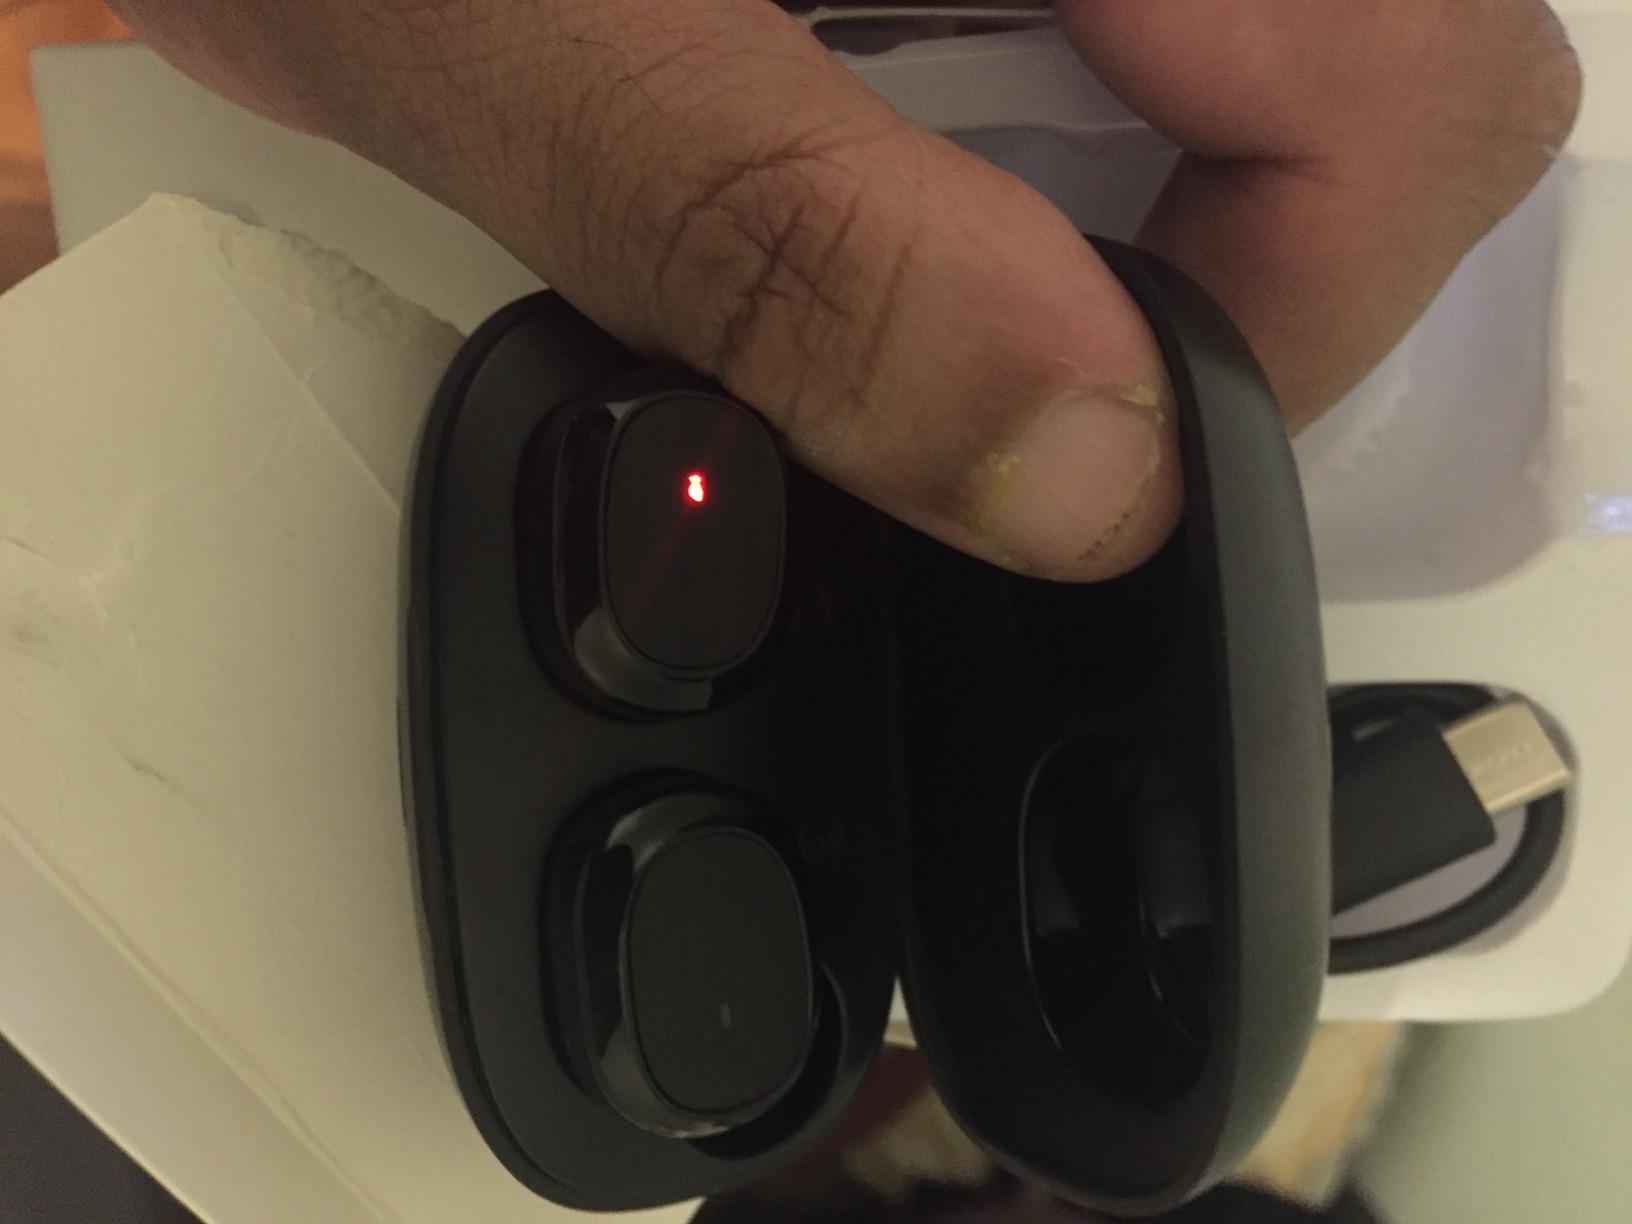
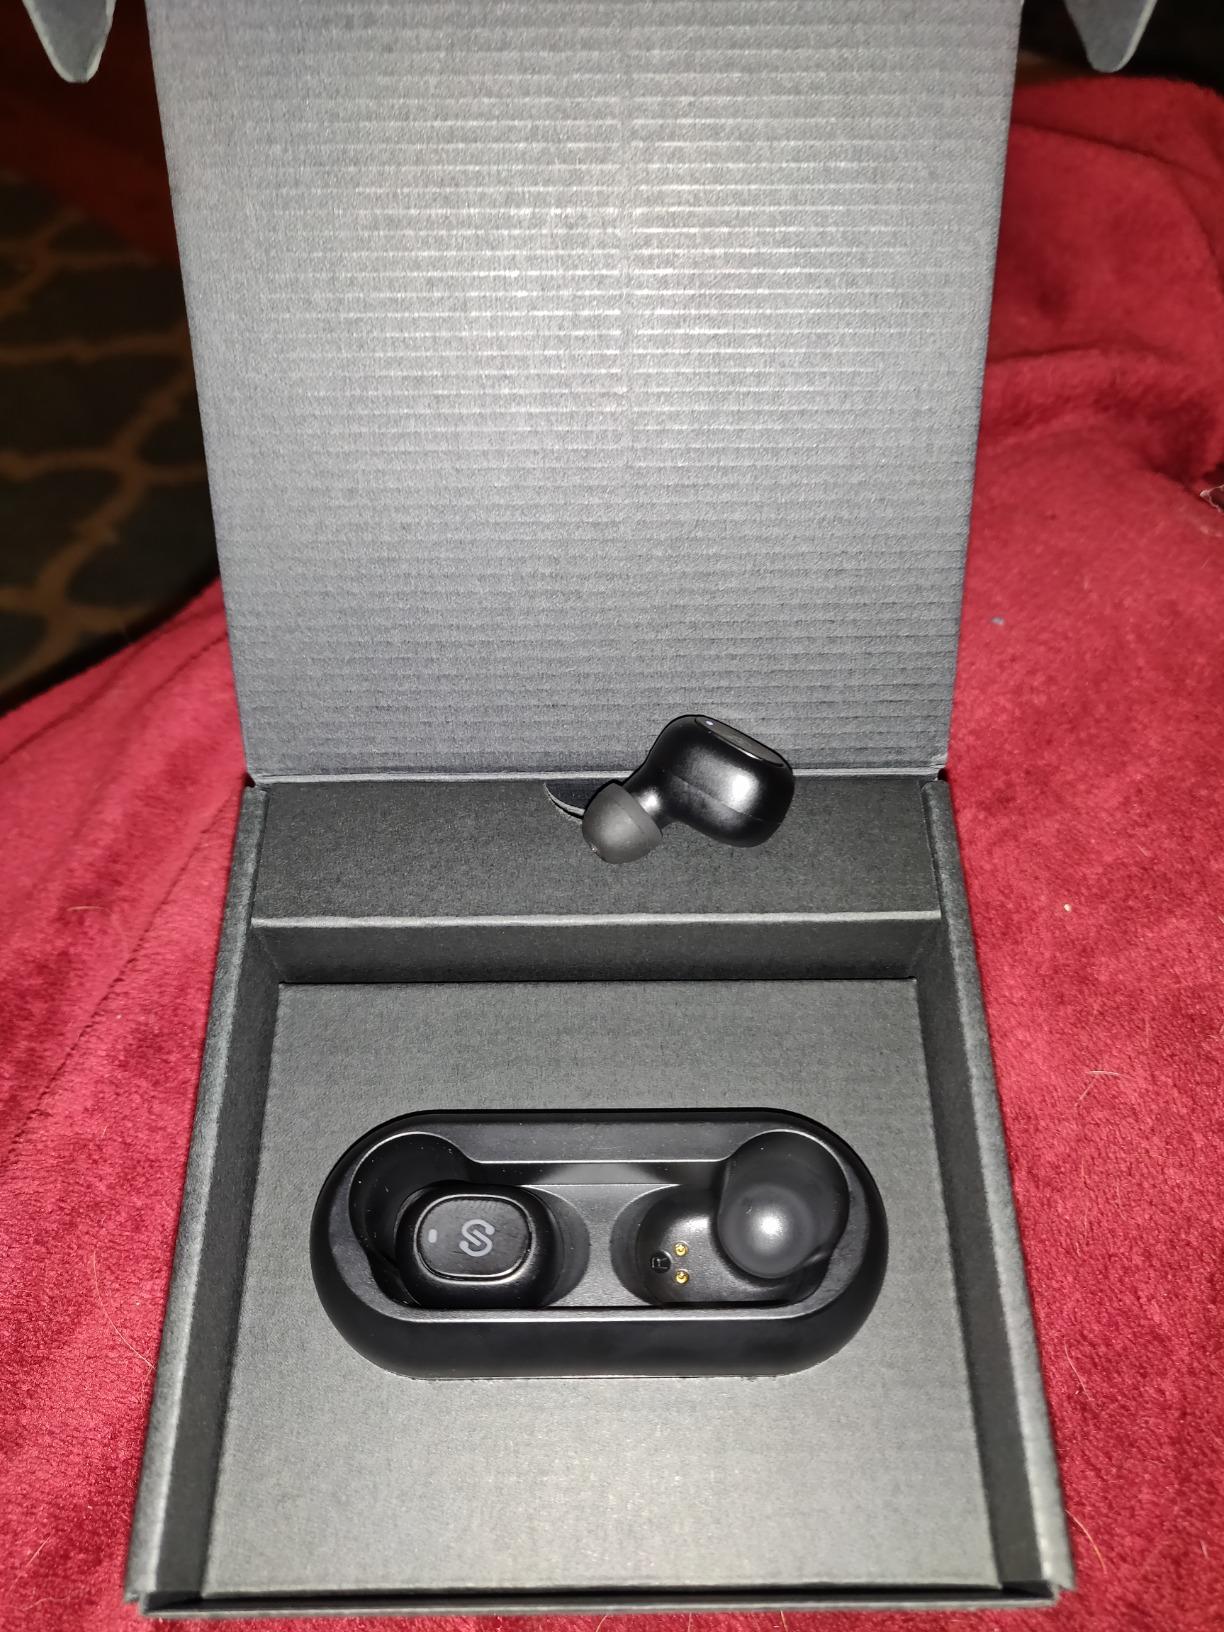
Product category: earbuds
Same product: no